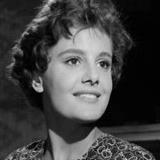
Age: 19